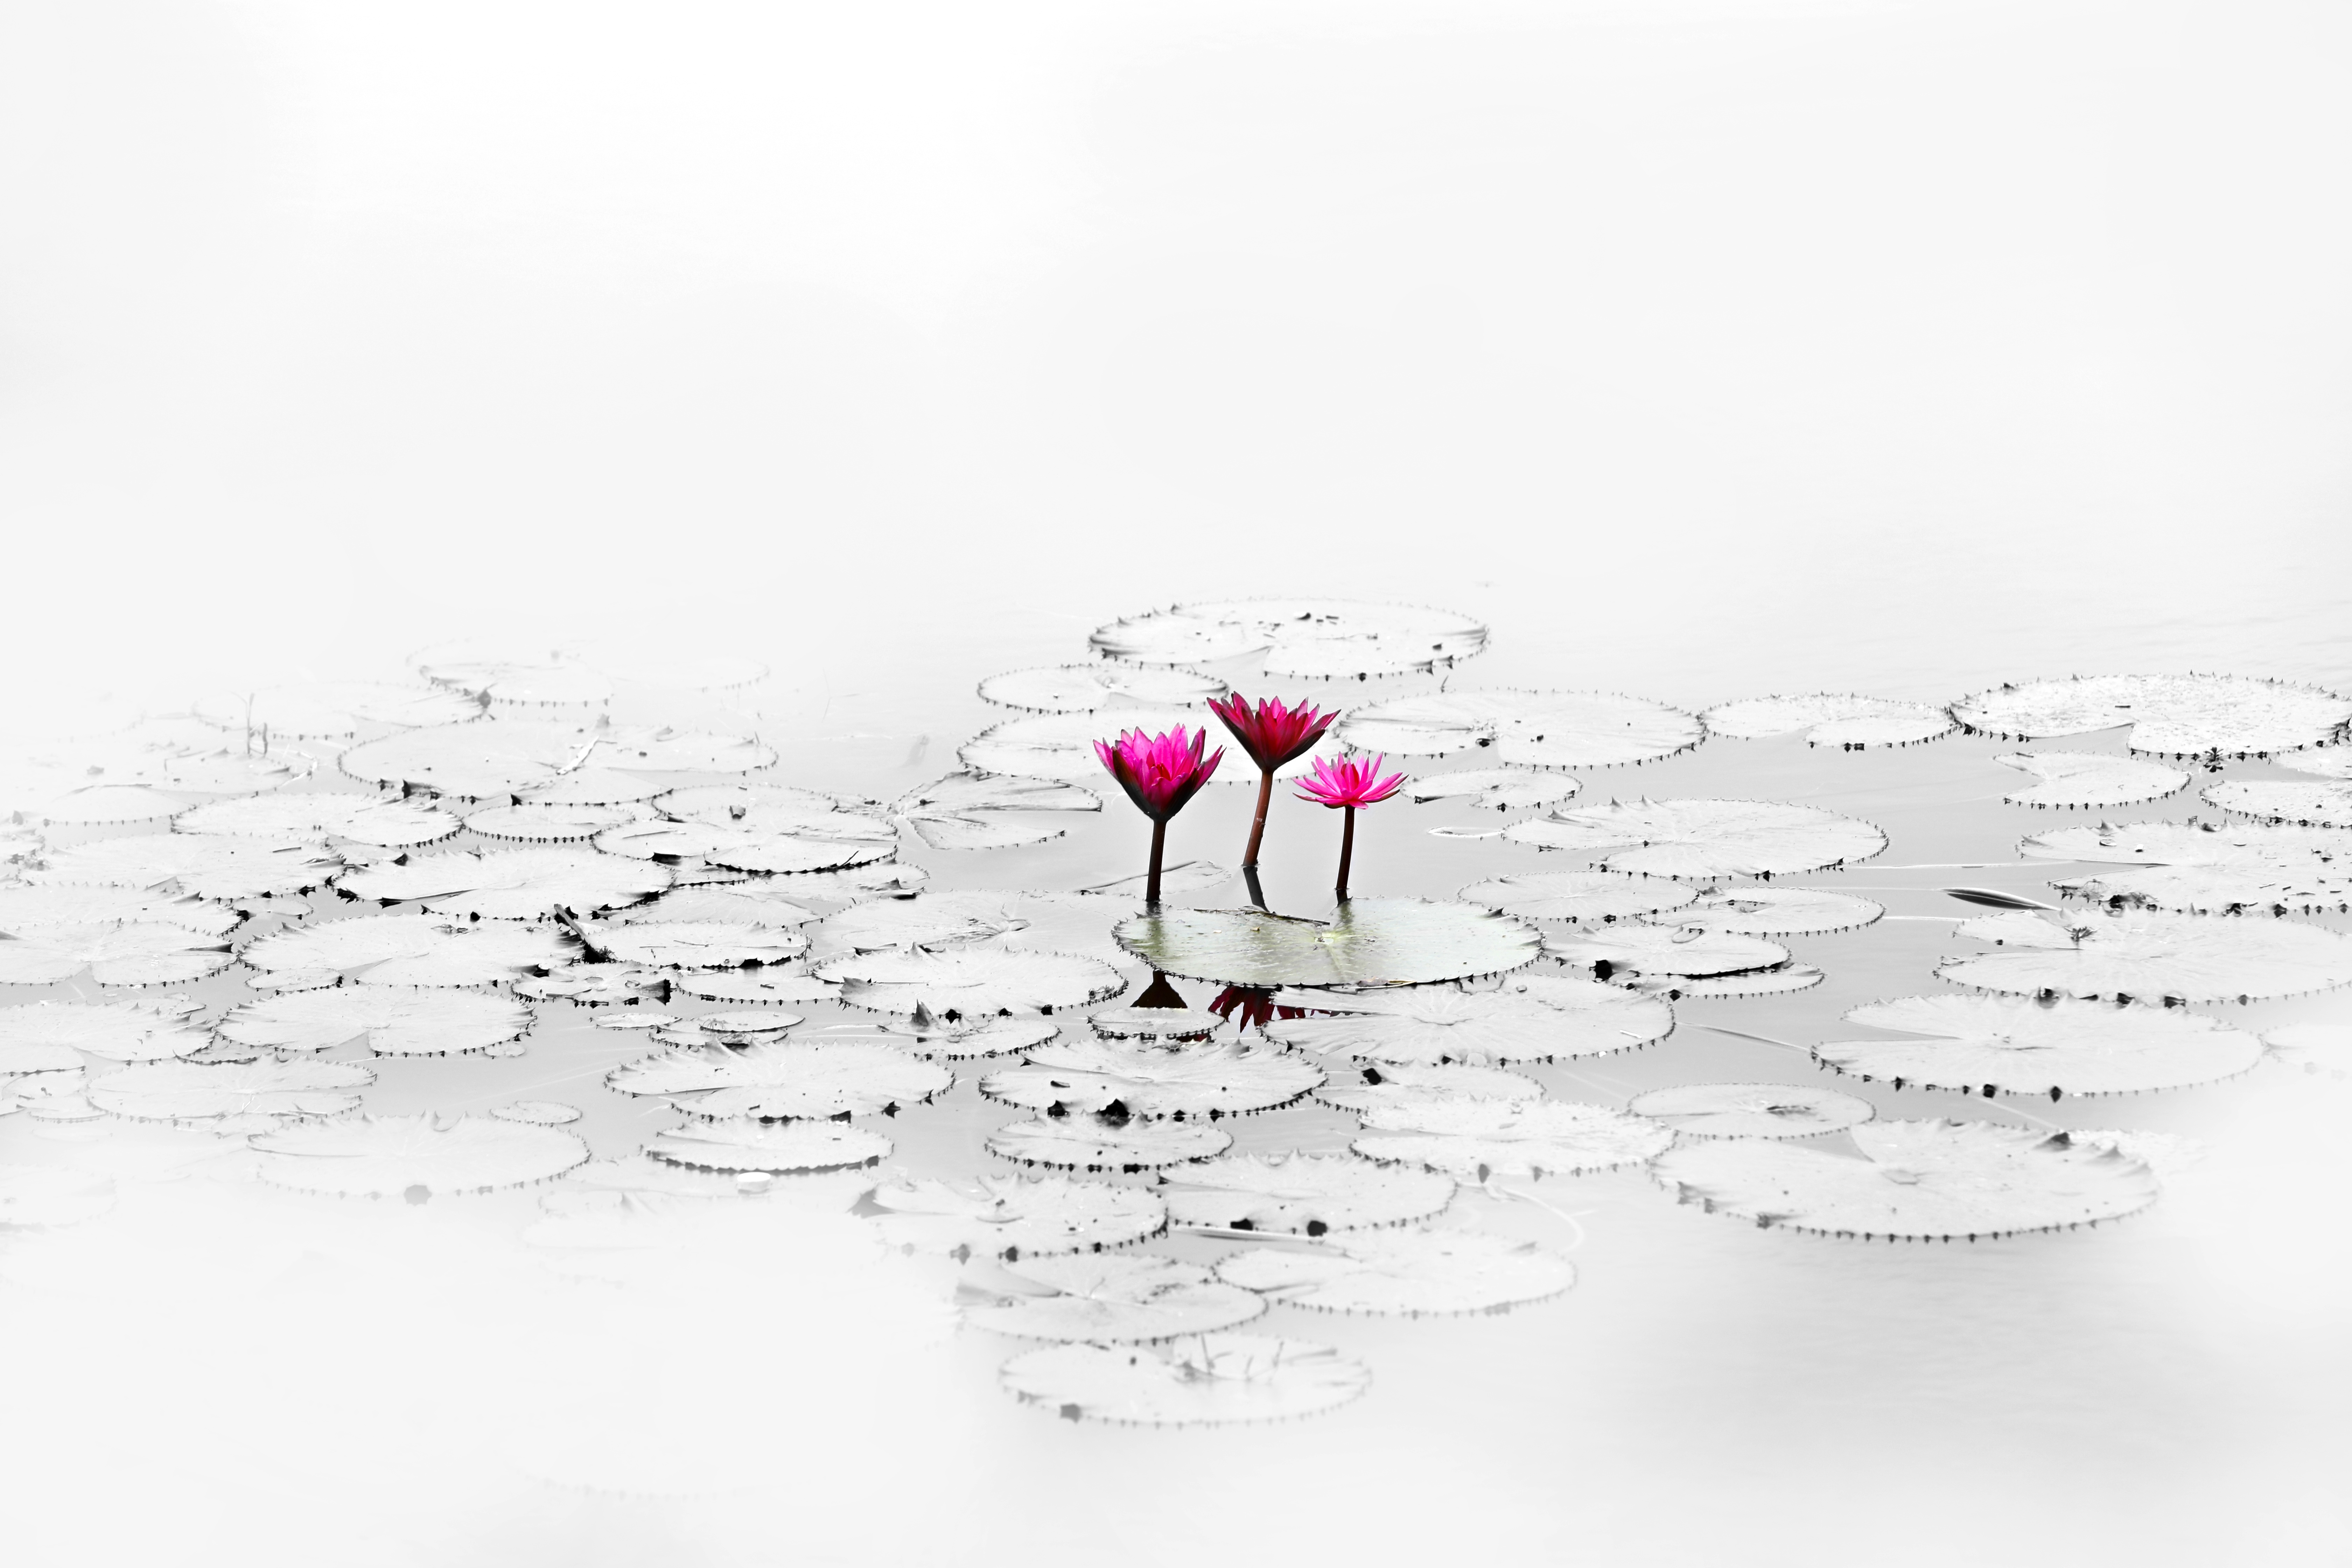
black and white, flower, pond, sketch, drawing, illustration, lotus, quiet, water plant, monochrome photography